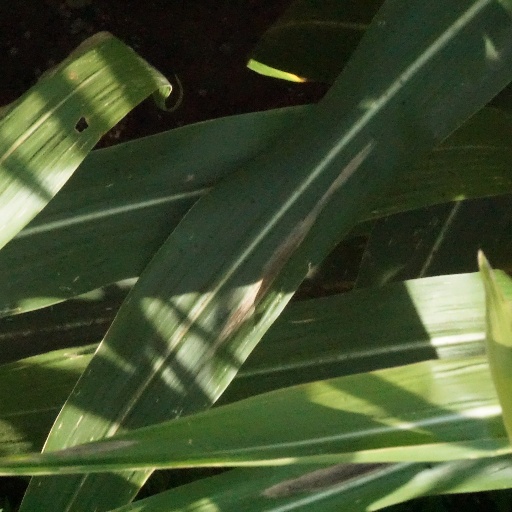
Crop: maize; corn